DD-Transpeptidase

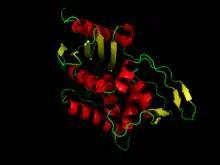
Structure of the streptomyces K15 -transpeptidase

-Transpeptidase ("-peptidase", "-transpeptidase", "-carboxypeptidase", "-alanyl--alanine carboxypeptidase", "-alanyl--alanine-cleaving-peptidase", "-alanine carboxypeptidase", "-alanyl carboxypeptidase", and "serine-type -Ala--Ala carboxypeptidase".) is a bacterial enzyme that catalyzes the transfer of the R--αα--alanyl moiety of R--αα--alanyl--alanine carbonyl donors to the γ-OH of their active-site serine and from this to a final acceptor. It is involved in bacterial cell wall biosynthesis, namely, the transpeptidation that crosslinks the peptide side chains of peptidoglycan strands.